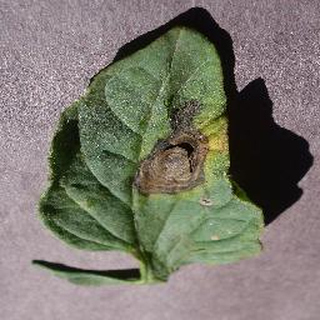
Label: tomato_early_blight